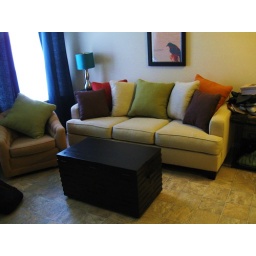
Bought in August 2008Hasn't been used much.Extra big green pillow like the one pictured. Excellent condition.Paid: $500Asking:$300